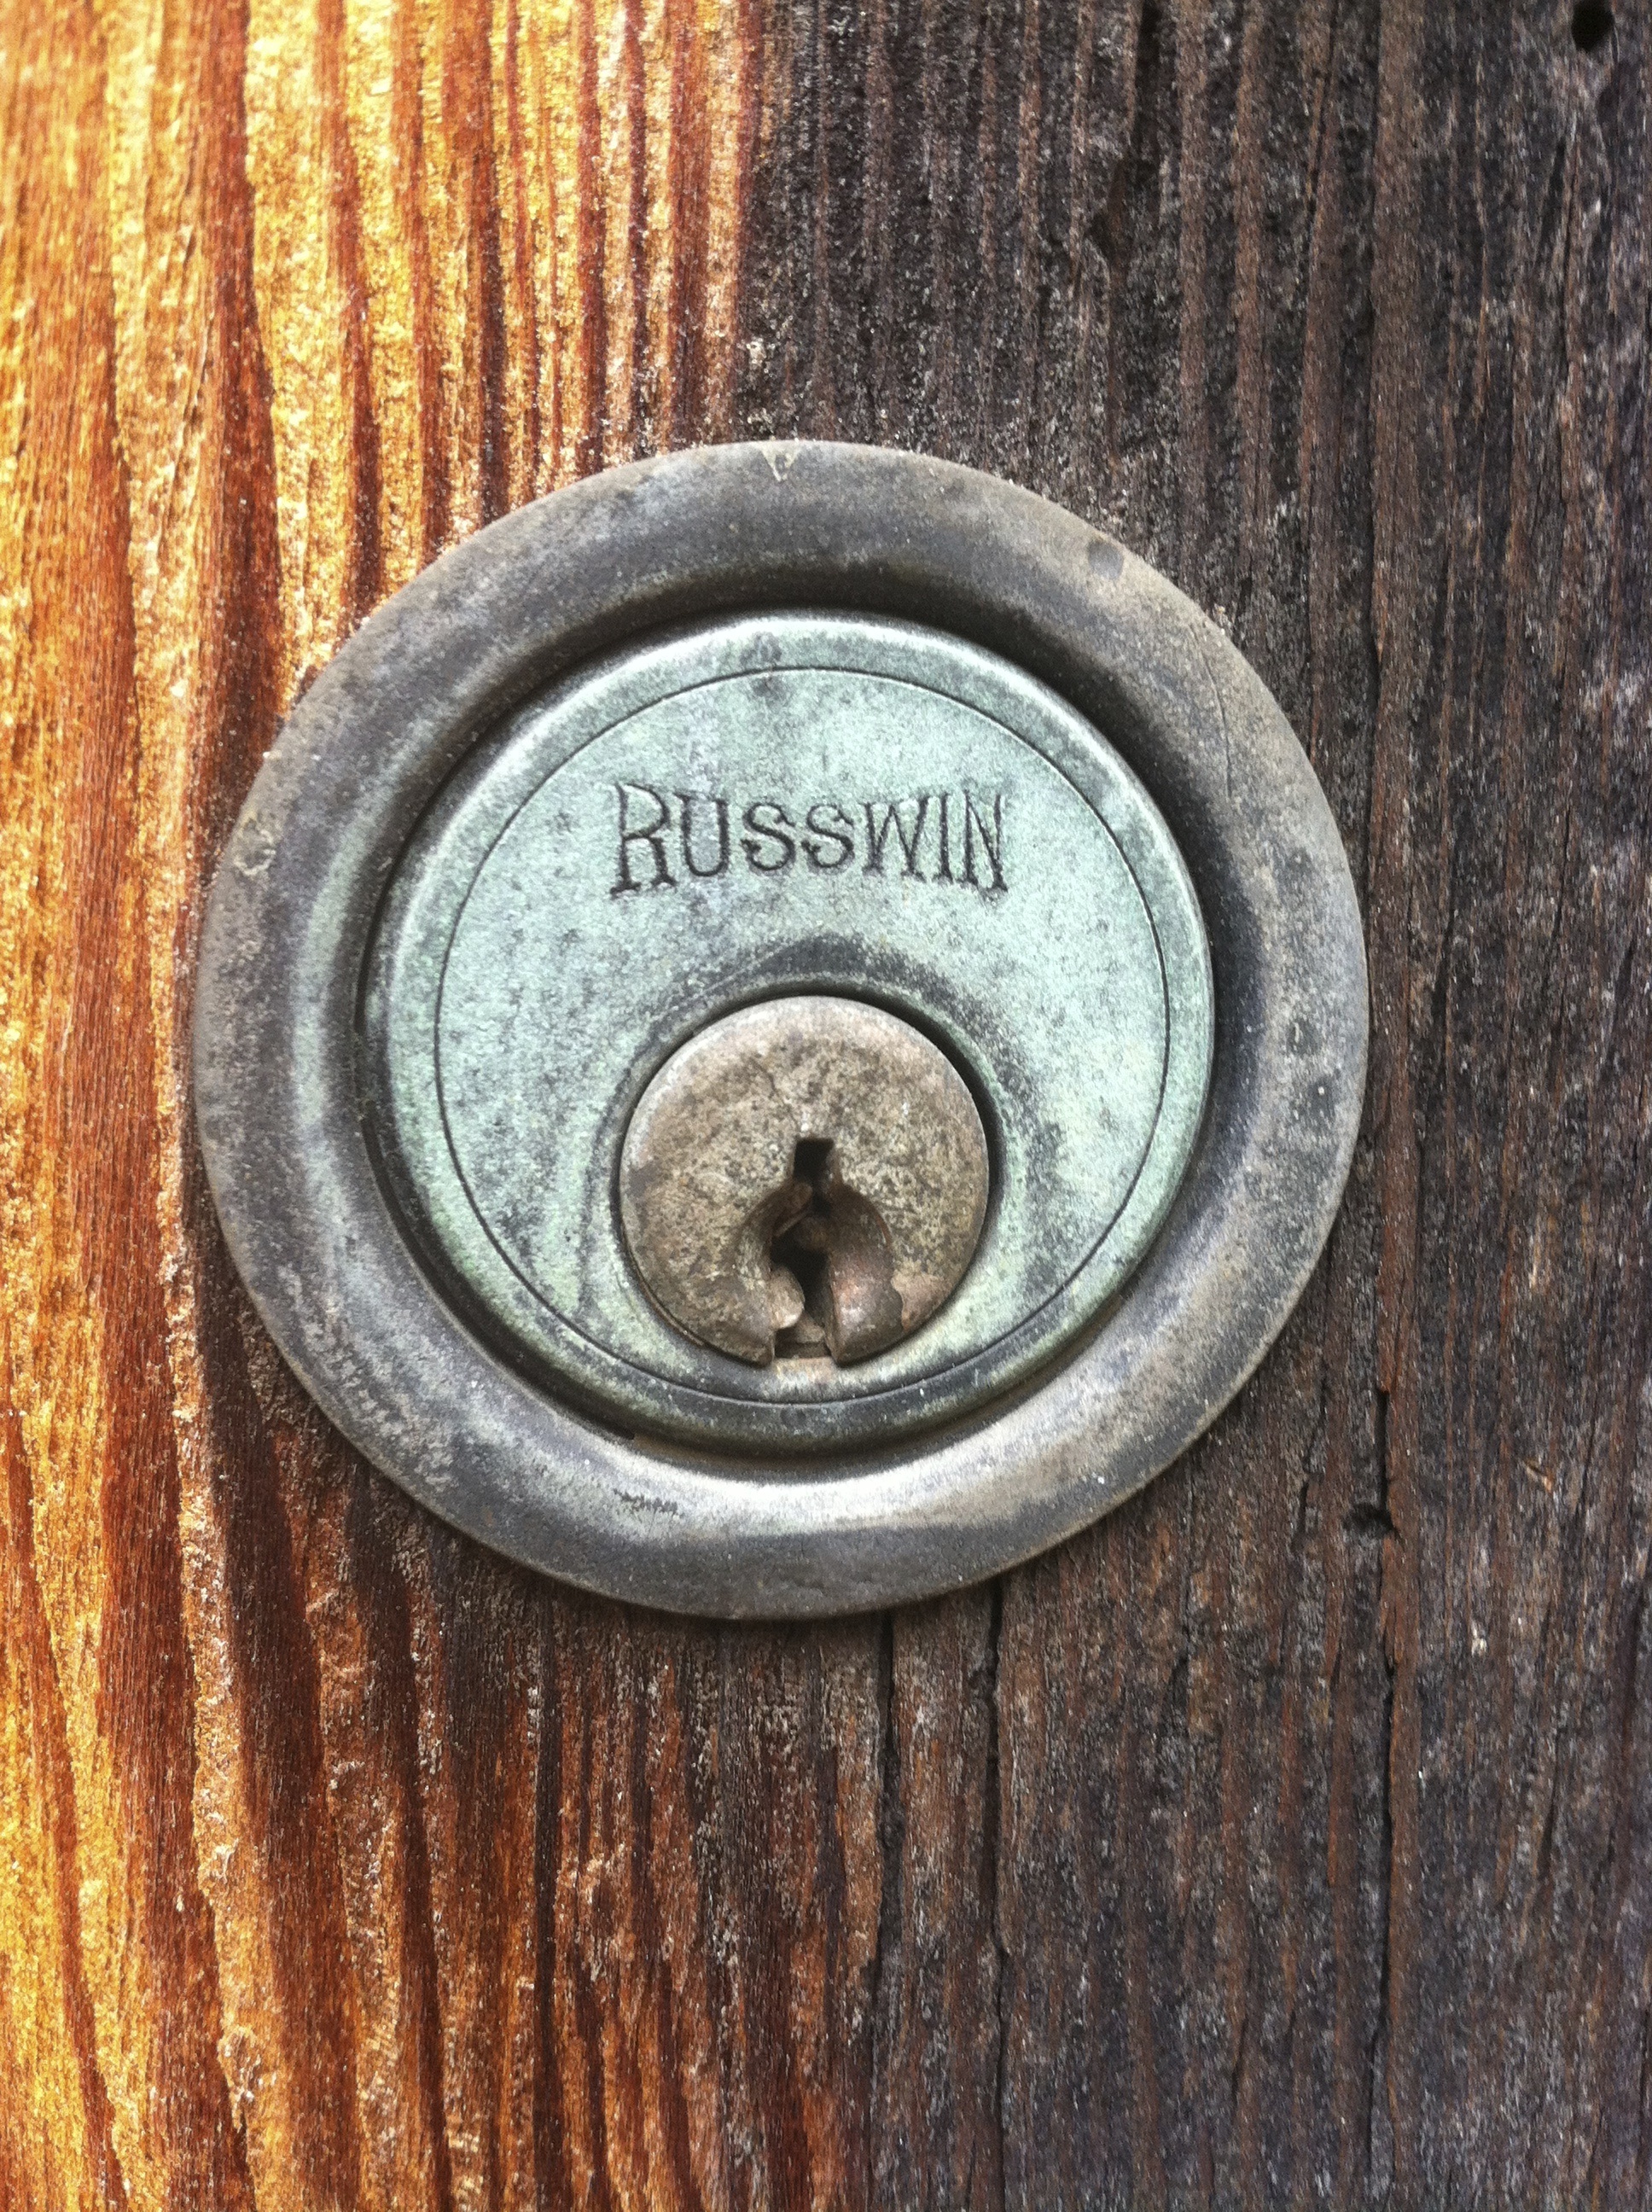
wood, vintage, antique, eye, lock, organ, keyhole, man made object, russwin